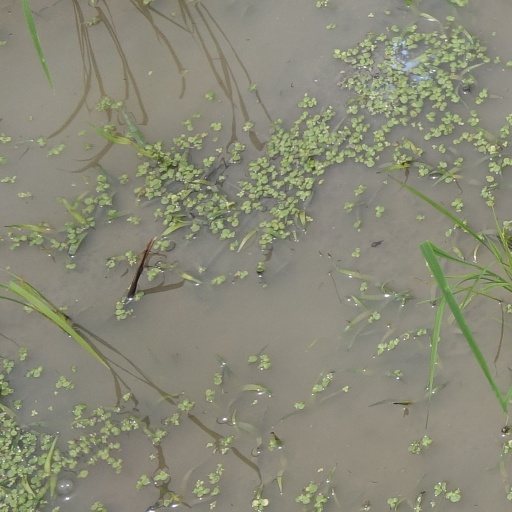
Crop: rice